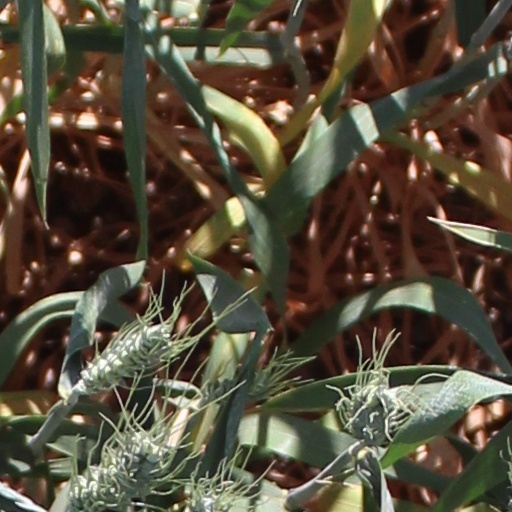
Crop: wheat